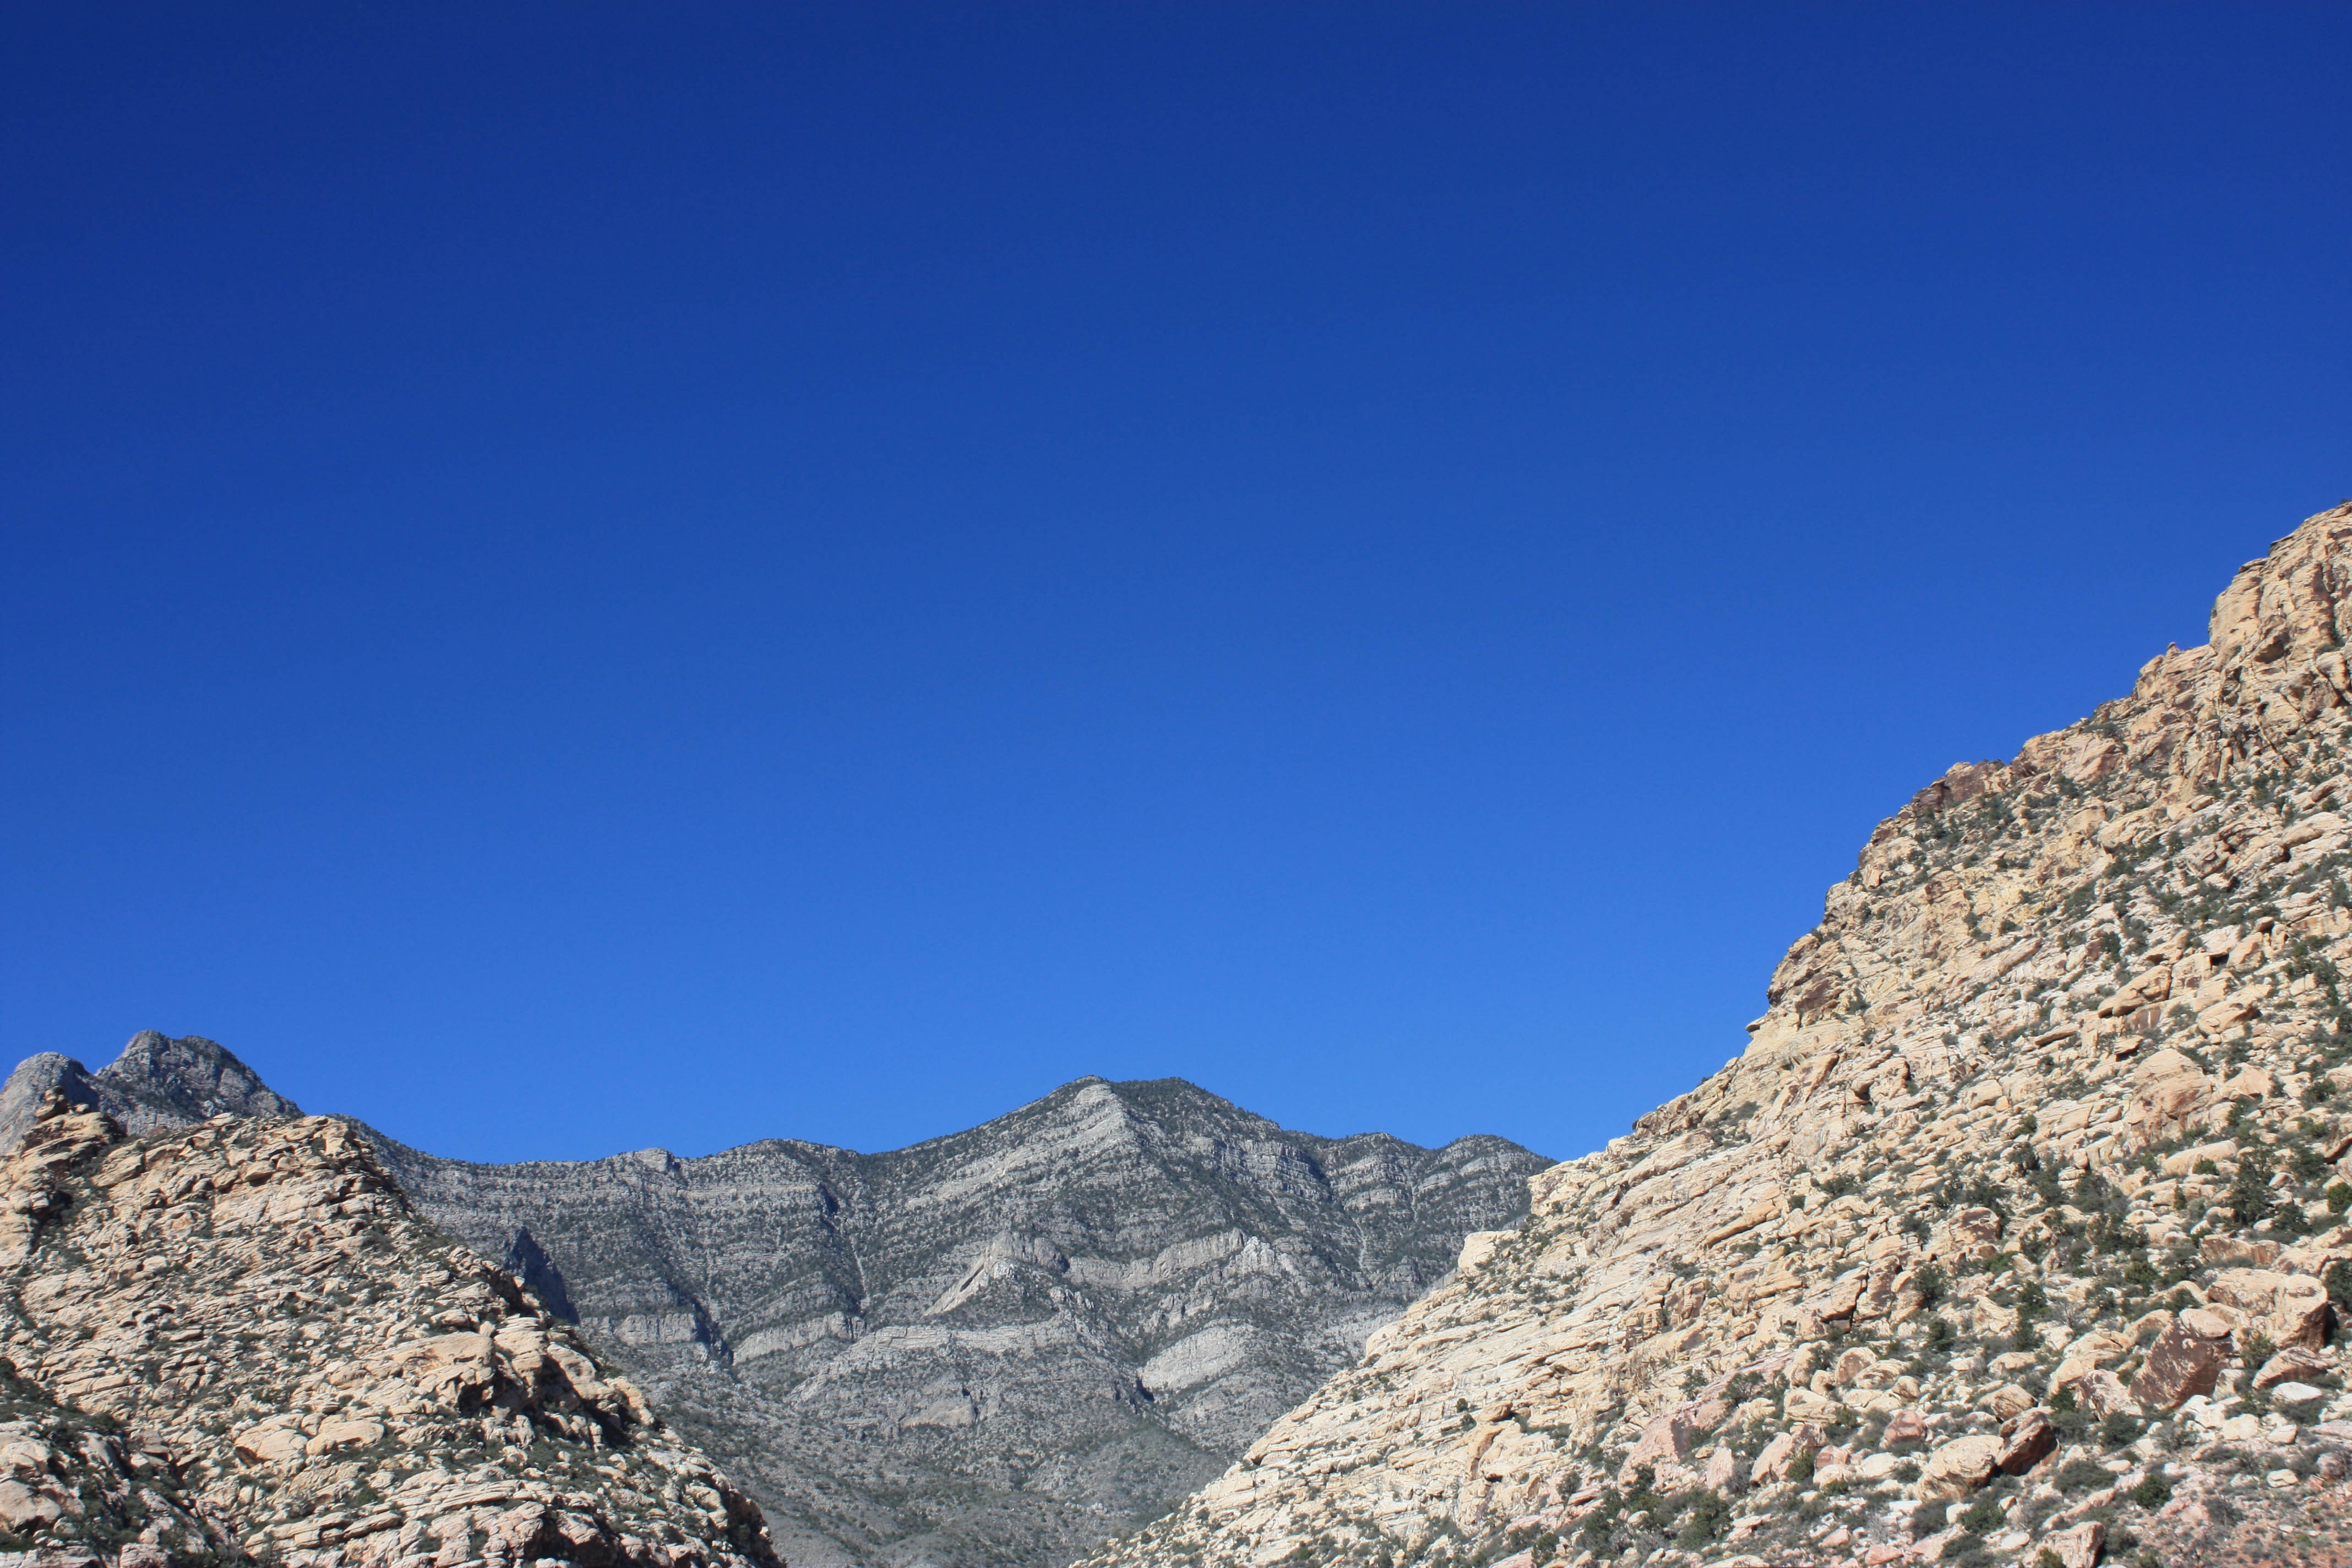
rock, mountain, sky, desert, adventure, sandstone, valley, mountain range, red, park, usa, canyon, terrain, ridge, summit, red rock canyon, national, geology, badlands, plateau, nevada, wadi, las vegas, landform, red rocks, calico basin, geographical feature, mountainous landforms